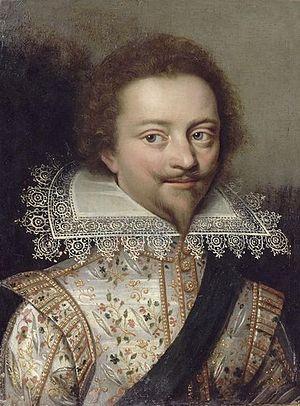
Portrait d'Antoine Coëffier de Ruzé d'Effiat
Chilly-Mazarin est une commune française située à dix-huit kilomètres au sud de Paris dans le département de l’Essonne en région Île-de-France. Elle est le chef-lieu du canton de Chilly-Mazarin.
Cette page recense, par règne ou mandat politique, les personnalités élevées à la dignité de maréchal de France, grand office de la couronne de France, leur portrait et leurs armoiries.
Antoine Coëffier de Ruzé d'Effiat, marquis d'Effiat, né à Effiat en 1581, décédé le 27 juillet 1632 à Lutzelstein, est un maréchal de France.
Longjumeau est une commune française située à dix-neuf kilomètres au sud-ouest de Paris dans le département de l’Essonne, en région Île-de-France. Elle est le chef-lieu du canton de Longjumeau et le siège du doyenné de Longjumeau.